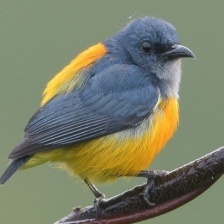
Species: YELLOW BELLIED FLOWERPECKER
Scientific name: DICAEUM MELANOXANTHUM